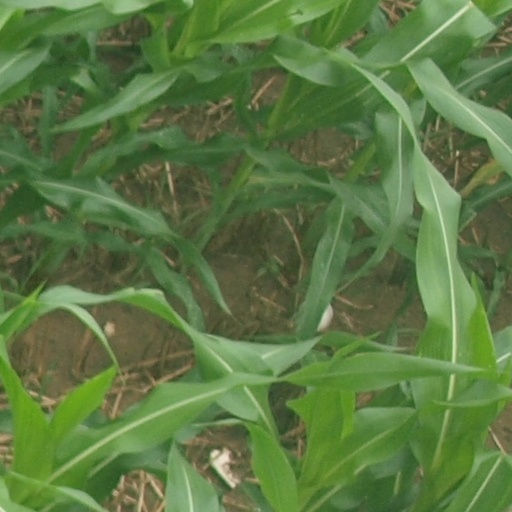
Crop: maize; corn